Tortuosity

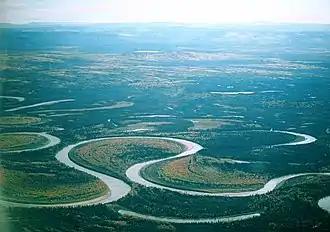
A tortuous river (meander of Nowitna River, Alaska)

Tortuosity is widely used as a critical parameter to predict transport properties of porous media, such as rocks and soils. But unlike other standard microstructural properties, the concept of tortuosity is vague with multiple definitions and various evaluation methods introduced in different contexts. Hydraulic, electrical, diffusional, and thermal tortuosities are defined to describe different transport processes in porous media, while geometrical tortuosity is introduced to characterize the morphological property of porous microstructures.